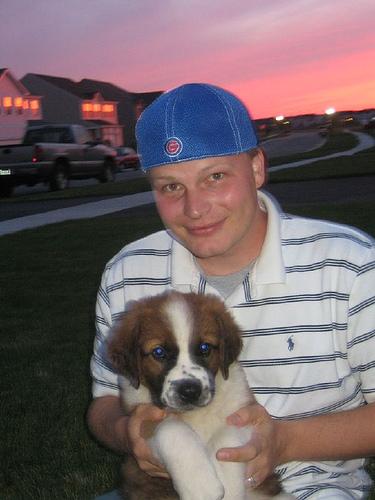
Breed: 211-n000068-Saint_Bernard